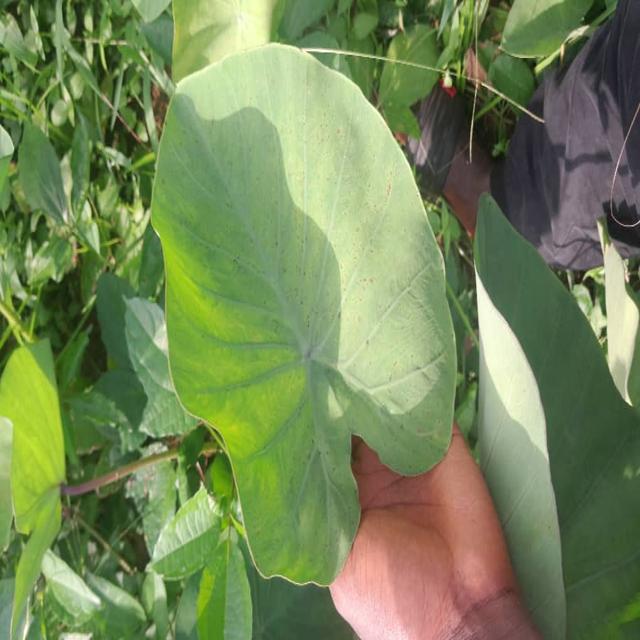
Label: Healthy